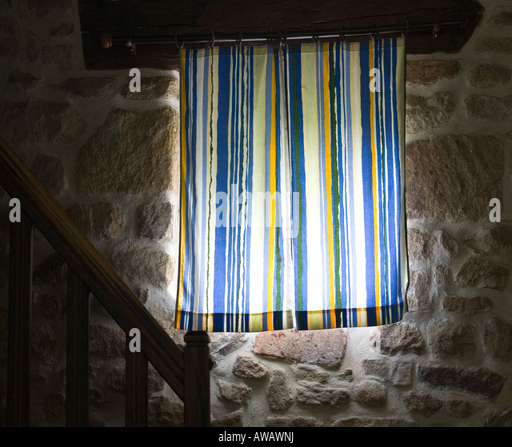
sunshine through a striped curtain in a stone cottage